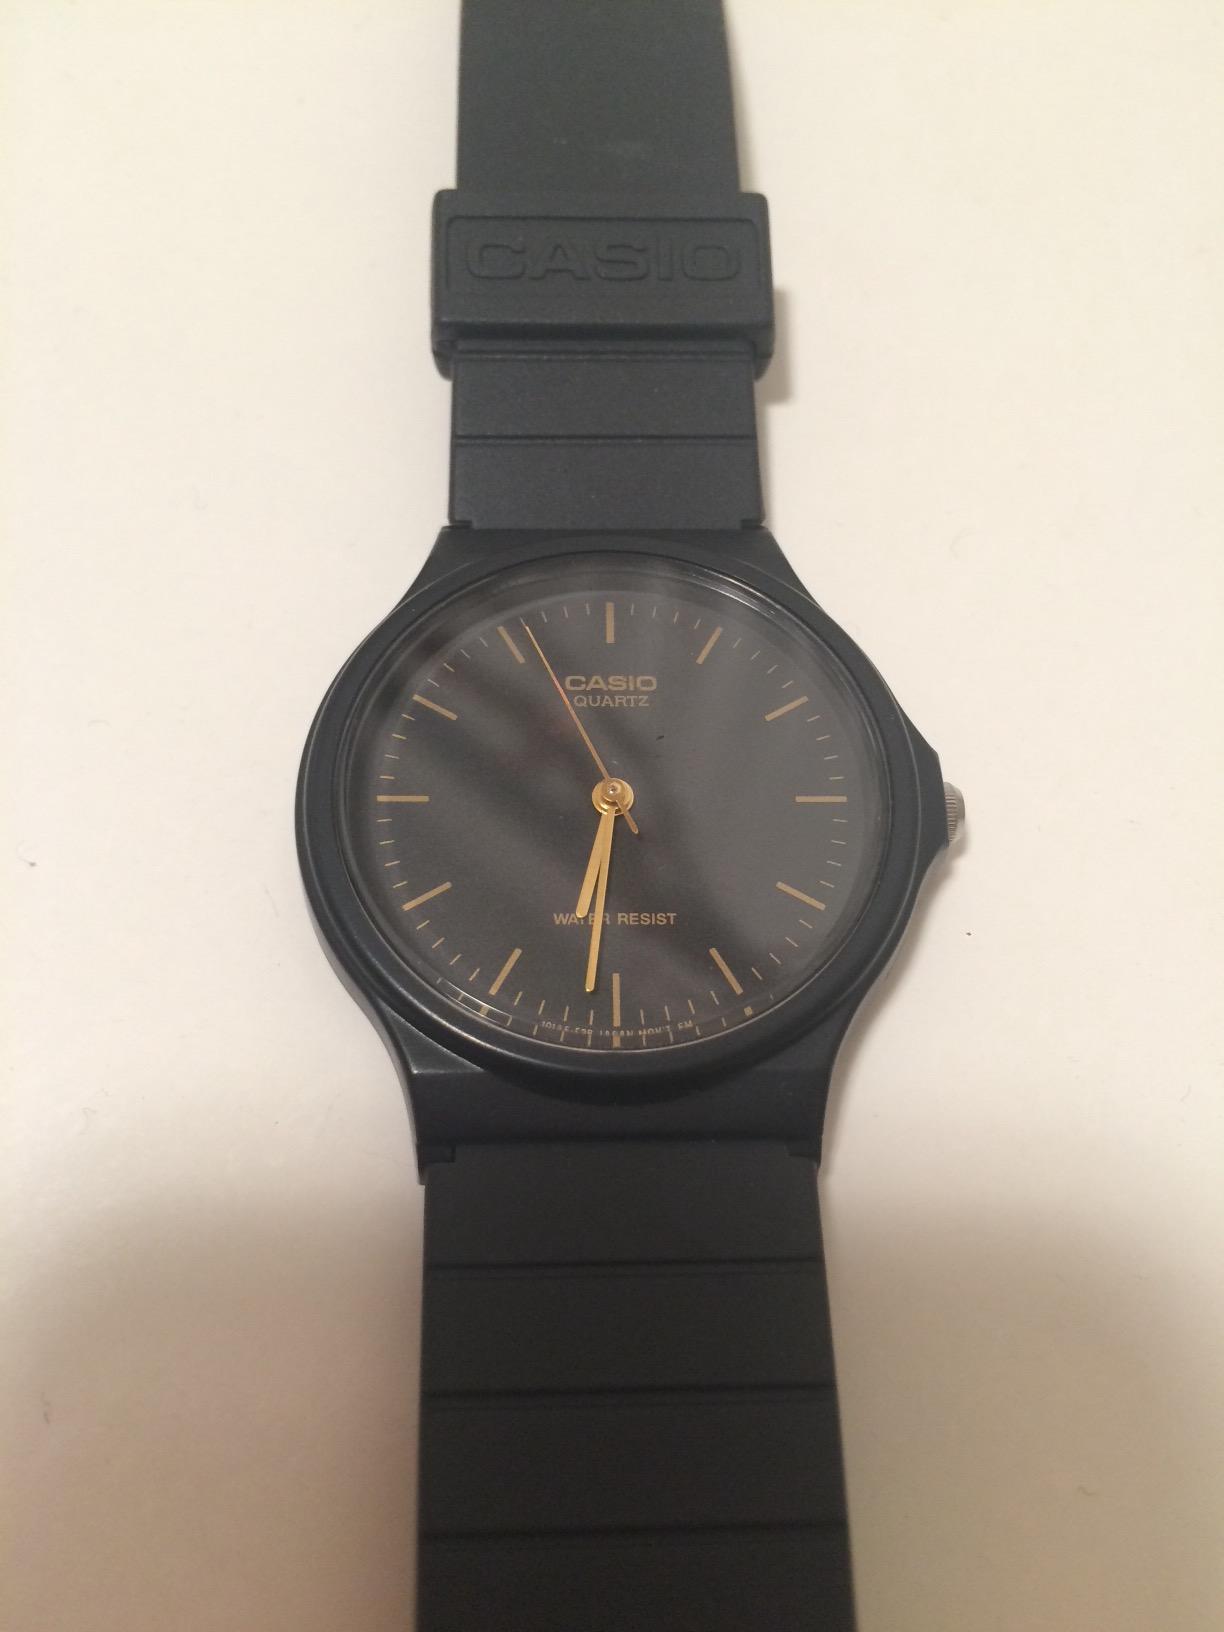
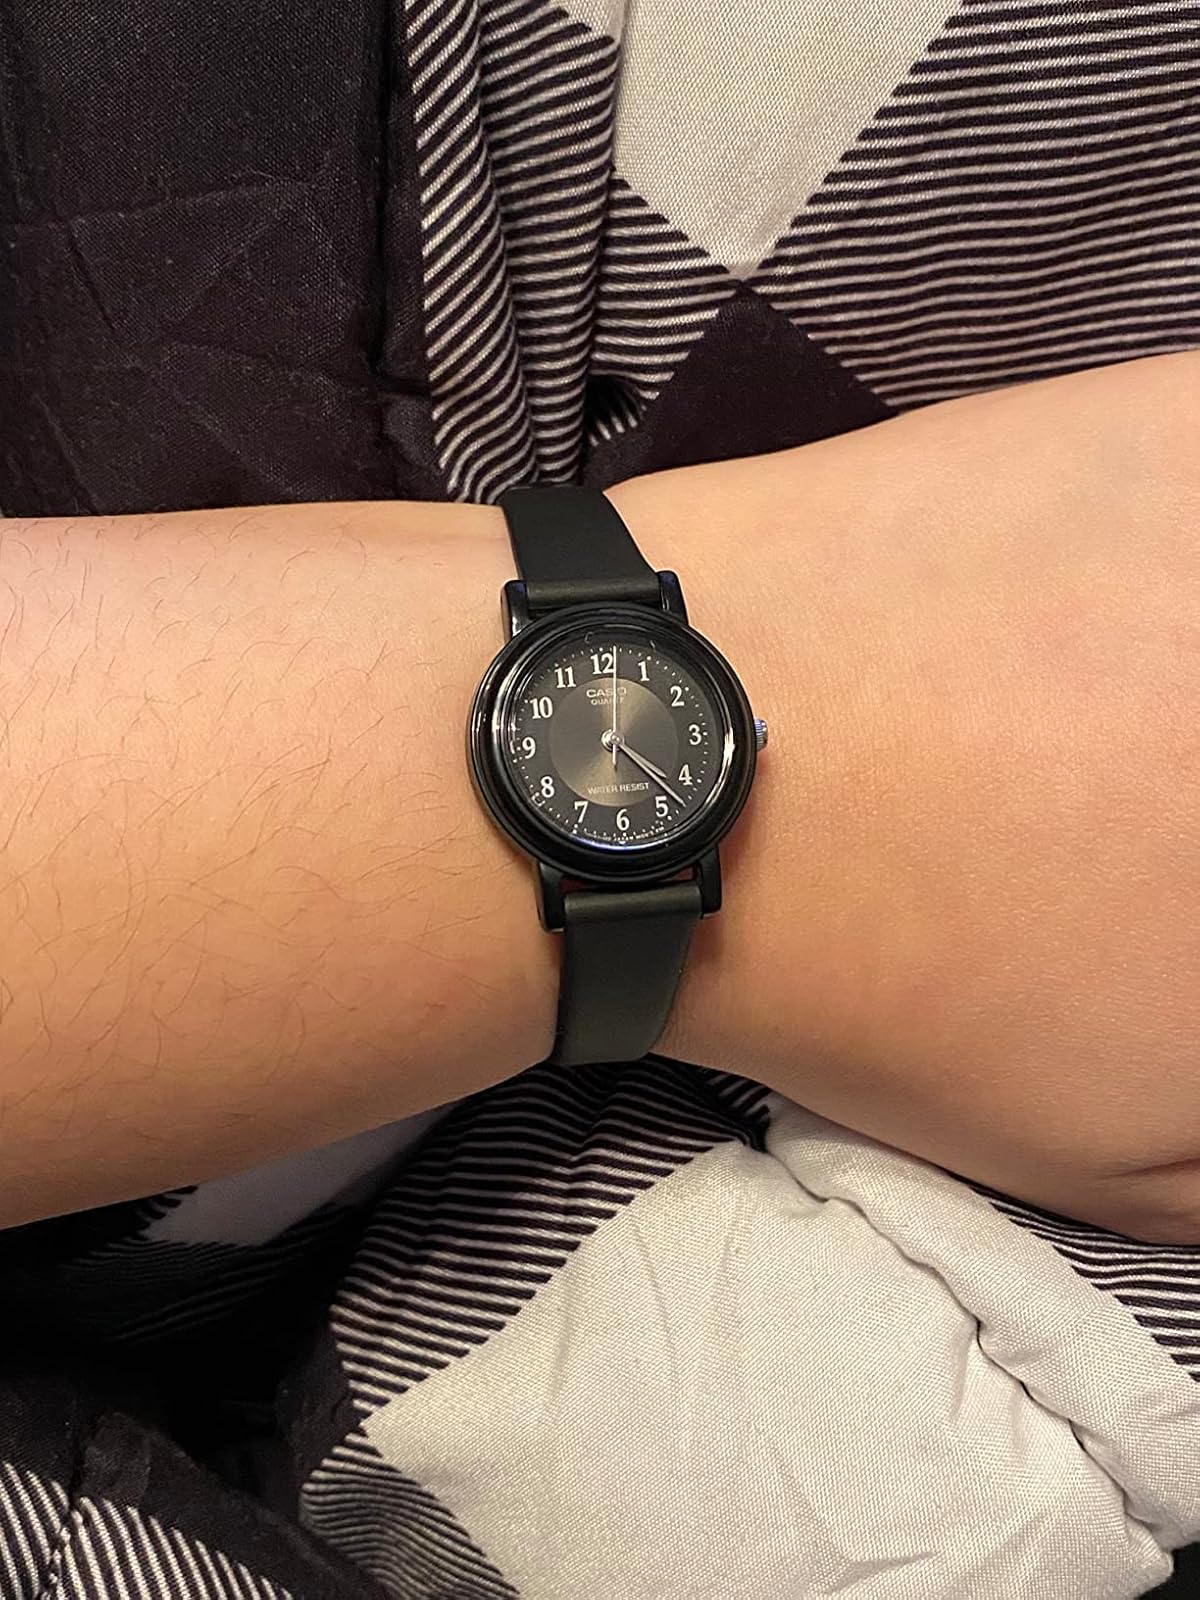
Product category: accessories_watch
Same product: no